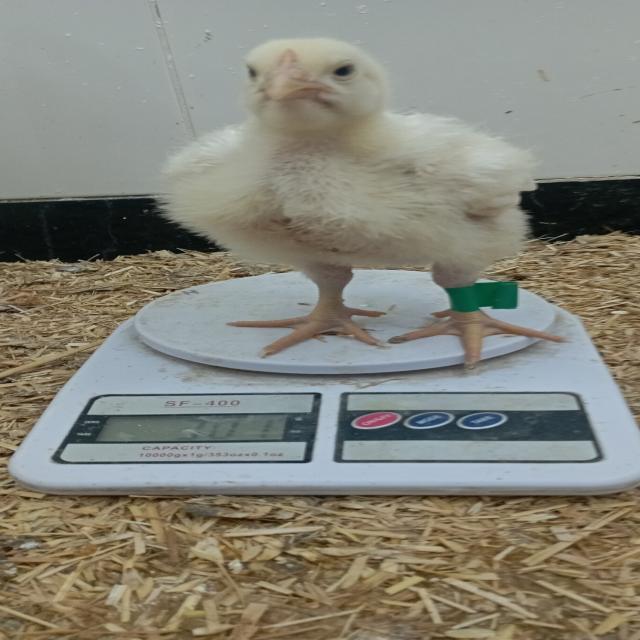
Weight: 301 g